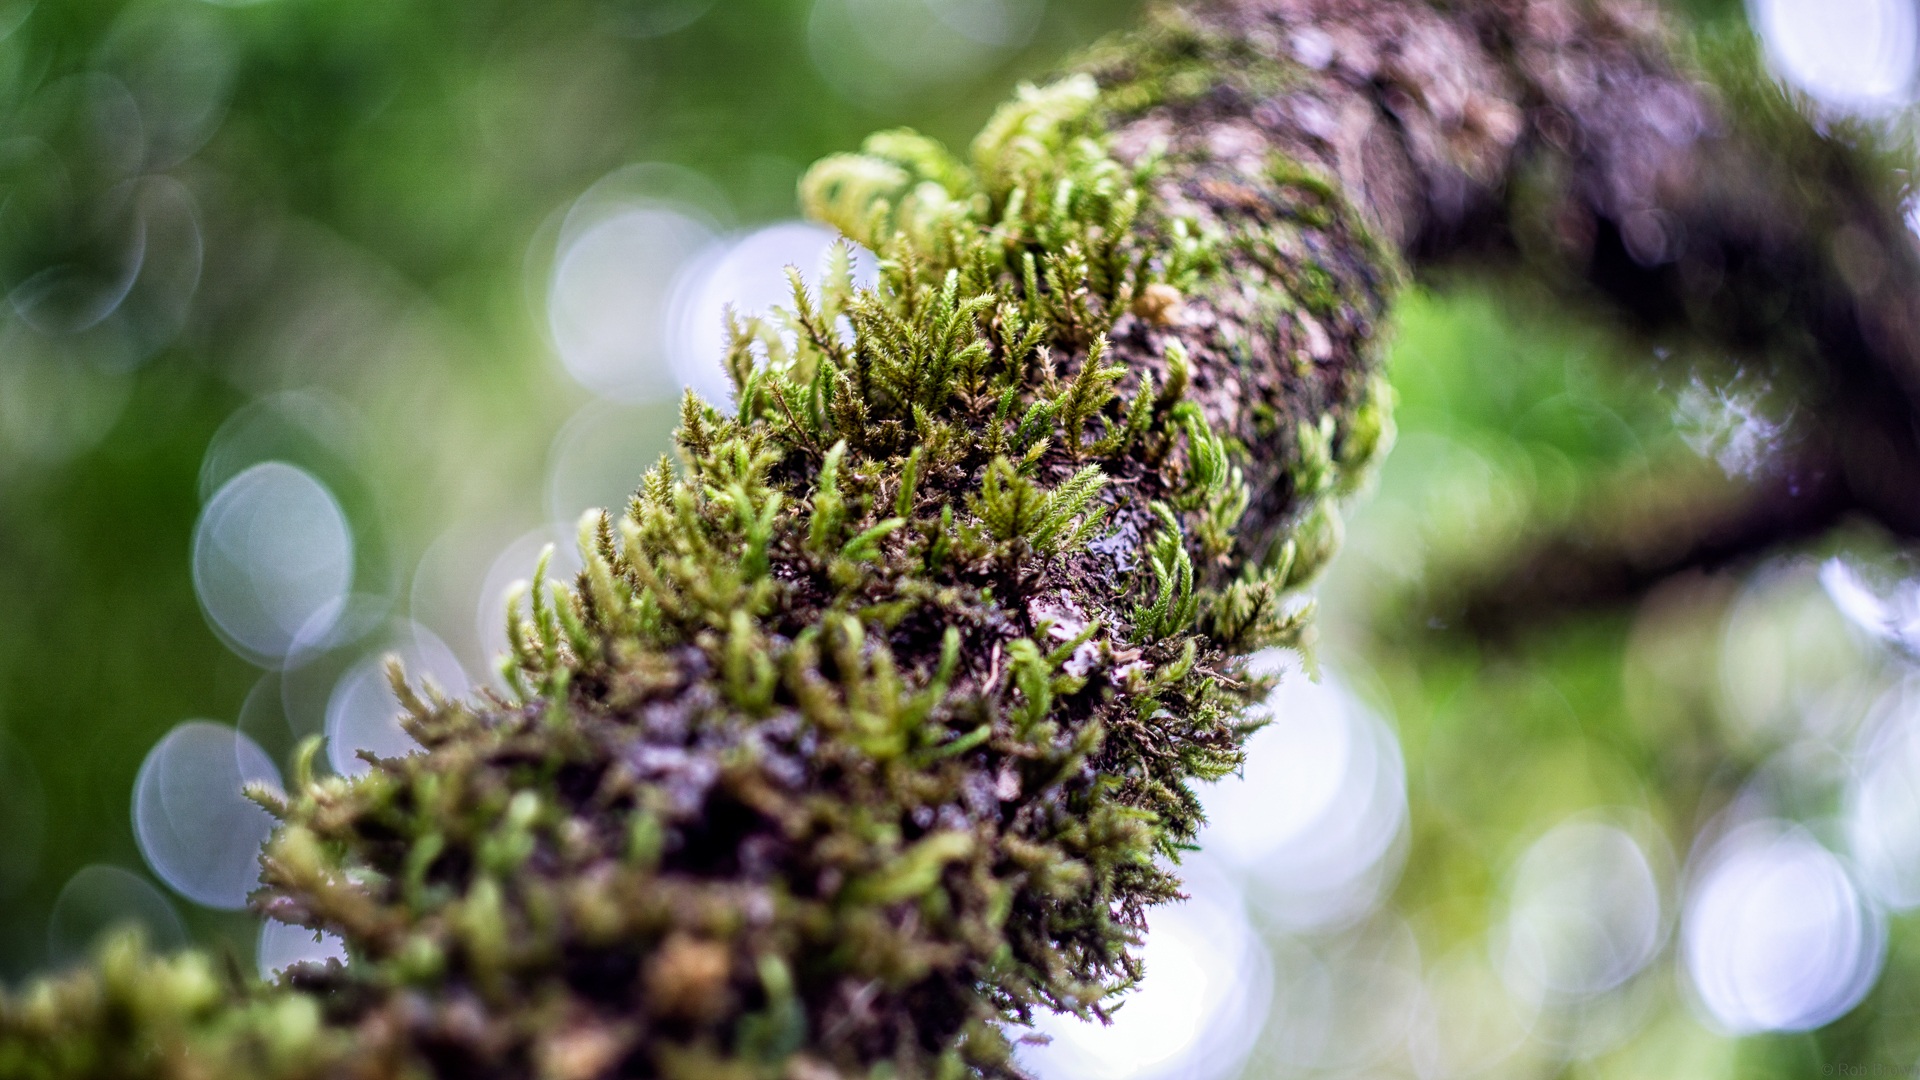
landscape, tree, nature, forest, grass, branch, blossom, plant, leaf, flower, moss, foliage, green, natural, botany, garden, flora, wildflower, close up, shrub, scene, macro photography, flowering plant, land plant